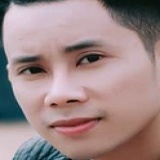
ca sĩ Lê Bảo Bình